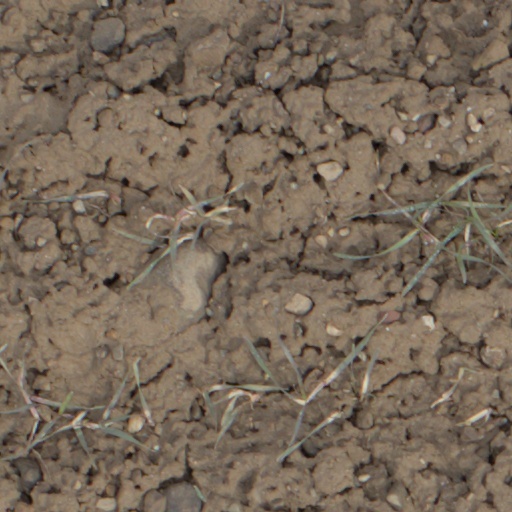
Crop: wheat